Leisure horses

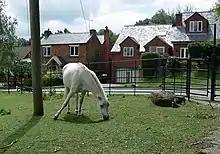
Interest in horses for leisure purposes is probably contributing to the phenomenon of peri-urbanization

According to a prospective study carried out by INRA in 2012, the leisure horse market is booming and will become increasingly profitable (particularly in France) if enough people have the financial means to acquire this type of animal. However, the economic crisis that has hit the eurozone has led to fierce competition between leisure horse breeders. In France, since the increase in VAT, these animals are sold at higher prices than in other European countries such as Ireland, Germany and the Iberian Peninsula, despite a drop in the average selling price from €2,700 to €2,400 in 2014. An important aspect of leisure horse activities is that they consume a lot of space in rural areas. The horses themselves occupy a territory for their breeding, grazing and working areas, to which must be added the space given over to the paths used by riders.